Sjoerd De Jong

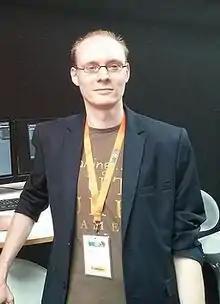
De Jong at the 2014 Nordic Game Conference in Malmö, Sweden

Sjoerd De Jong, also known as Hourences, is a Dutch-Belgian video game developer, level designer and the founder of Teotl Studios. He serves as technology evangelist for Epic Games, promoting Unreal Engine 4 in the northern half of Europe.